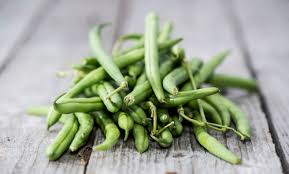
Yemek: taze_fasulye